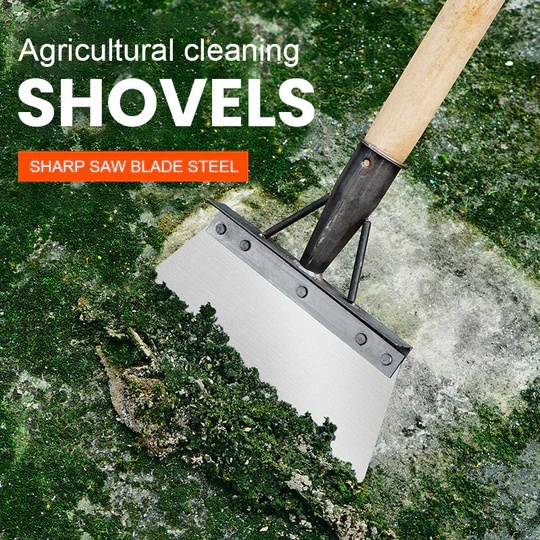
Frendorf | MultiSweep – Multifunktionale Garten-Reinigungsschaufel
Brand: Frendorf
Unzerbrechliche Kraft für unnachgiebige Aufgaben mit MultiSweep™! Kämpfen Sie mit schwachen Werkzeugen? Steigen Sie um auf MultiSweep™, die robuste Schaufel für Schneeräumung, Erdarbeiten und Landwirtschaft. Die Schaufel aus robustem Stahl und einem scharfen Sägeblatt bewältigt mühelos auch die schwierigsten Aufgaben. MultiSweep™ Vorteile: ✓ Extreme Langlebigkeit - Der aus hochwertigem Stahl gefertigte MultiSweep™ ist so konstruiert, dass er schweren Aufgaben standhält, ohne sich zu verbiegen oder zu brechen. Er gewährleistet langfristige Zuverlässigkeit und ist damit die perfekte Investition für harte Arbeiten im Freien. ✓ Vielseitiger Einsatz - Diese multifunktionale Schaufel ist vielseitig einsetzbar, egal ob Sie Schnee räumen, Erde umgraben oder landwirtschaftliche Arbeiten erledigen müssen. Die scharfe Sägekante sorgt für zusätzliche Funktionalität beim Schneiden von harten Materialien. ✓ Effiziente Leistung - Die MultiSweep™ wurde zur Optimierung der Arbeit entwickelt und ermöglicht es Ihnen, anspruchsvolle Aufgaben schnell und effizient zu erledigen. Die robuste Konstruktion und der ergonomische Griff reduzieren den Kraftaufwand und sparen Zeit und Energie. ✓ Starke Leistung - Dieses auf maximale Leistung ausgelegte Gerät ist auch für die schwierigsten Bedingungen geeignet. Ob gefrorener Boden oder verdichtetes Erdreich, der MultiSweep™ sorgt dafür, dass Sie Ihre Arbeit mühelos erledigen können. Spezifikationen: Material: Hochfester Stahl Klingenart: Scharfe Sägeblattkante Abmessungen: 25cm × 10cm × 9.5cm Heute 50% Rabatt. Klicken Sie auf " in den warenkorb legen ", um von diesem Angebot zu profitieren!
Category: Home & Garden > Lawn & Garden > Gardening > Gardening Tools > Shovels & Spades > Shovels